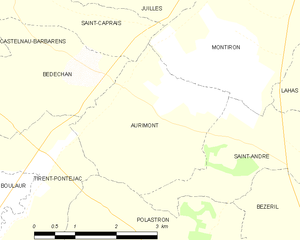
Aurimont est une commune française située dans le département du Gers en région Occitanie.